Embu County

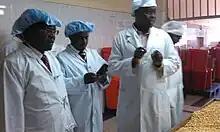
Governor Martin Wambora tours a Macadamia plant in Murang'a County

Agriculture is the backbone and livelihood of the people of Embu County. The sector employs 70.1 per cent of the population and 87.9 per cent of the households are engaged in Agricultural activities. The upper part of Embu County relies mainly on cash crops such as coffee and tea while the lower part mainly produces cash crops such as miraa(khat) and